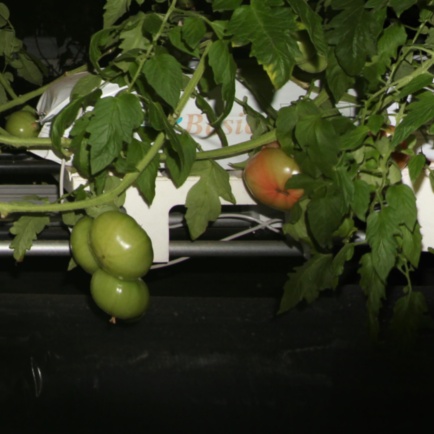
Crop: tomato